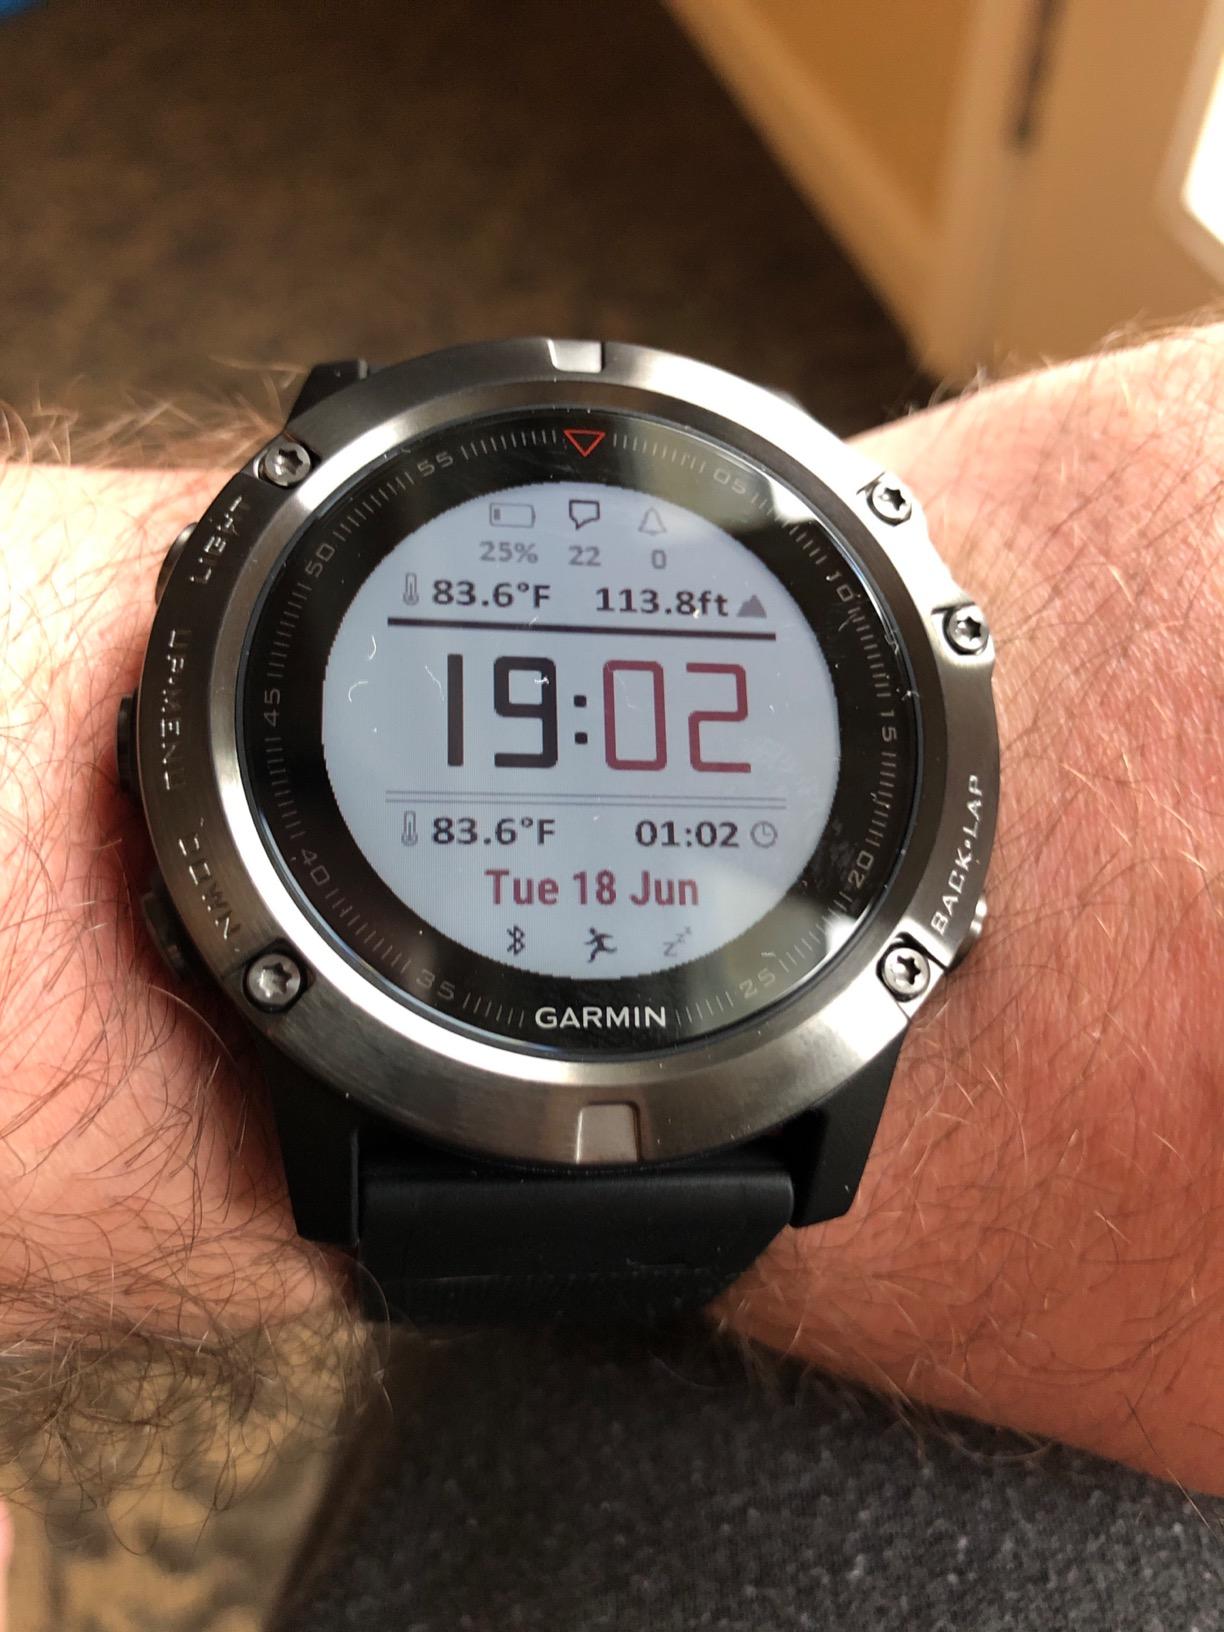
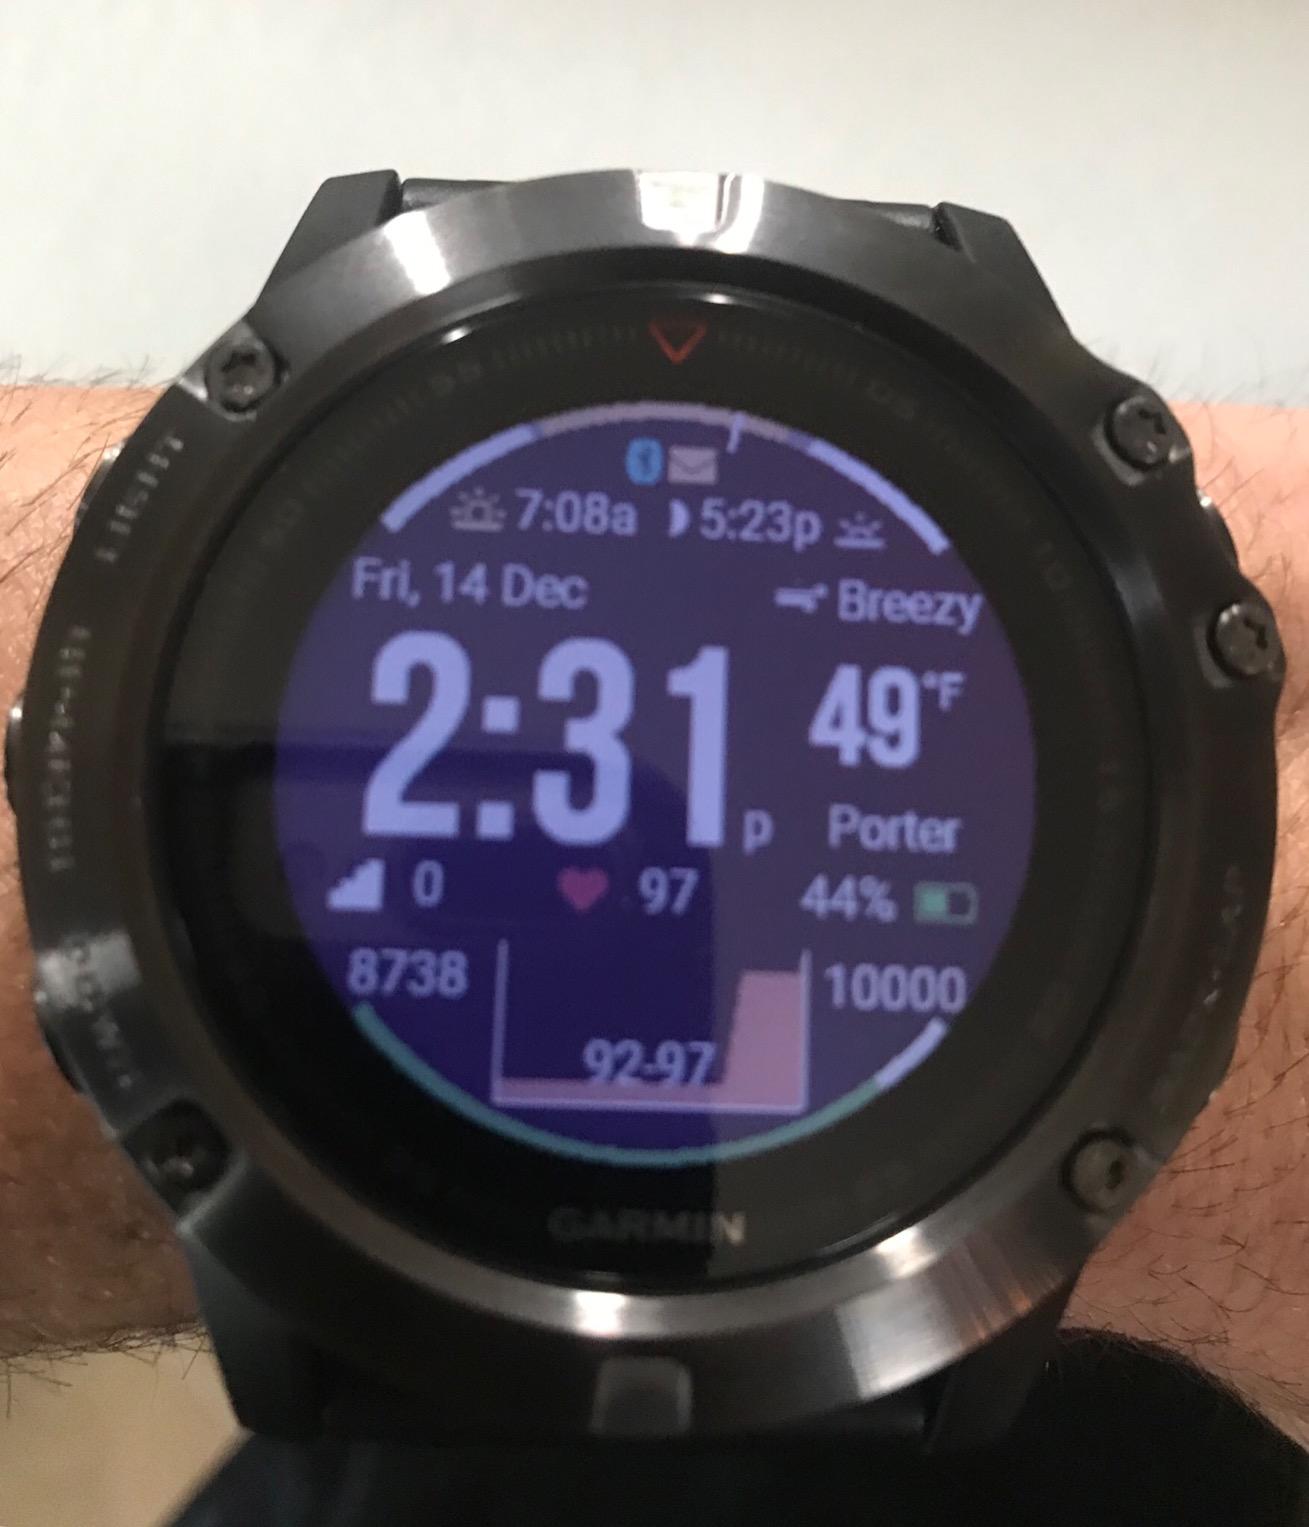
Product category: smartwatch
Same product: yes